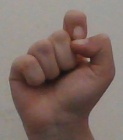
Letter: fa